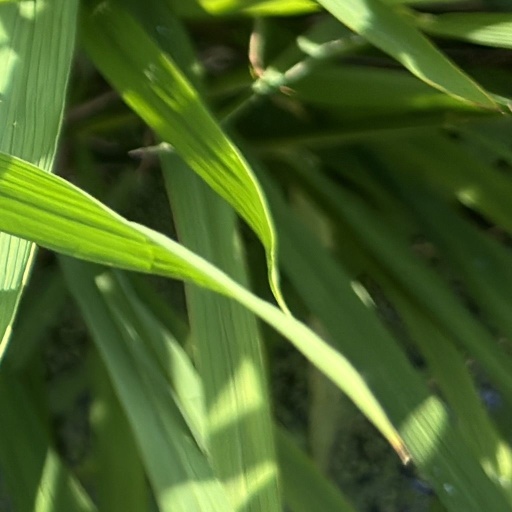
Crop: rice